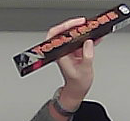
Product: toblerone_black